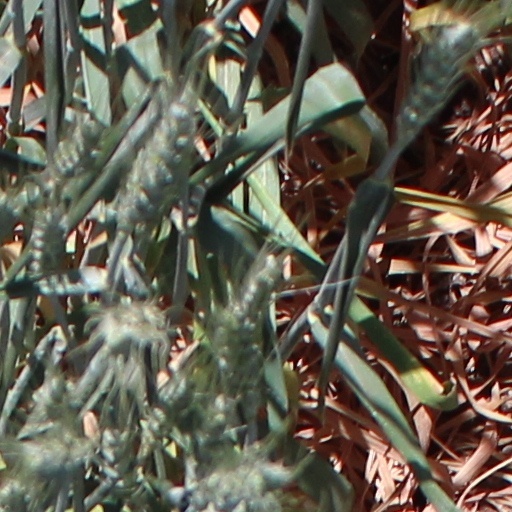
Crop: wheat